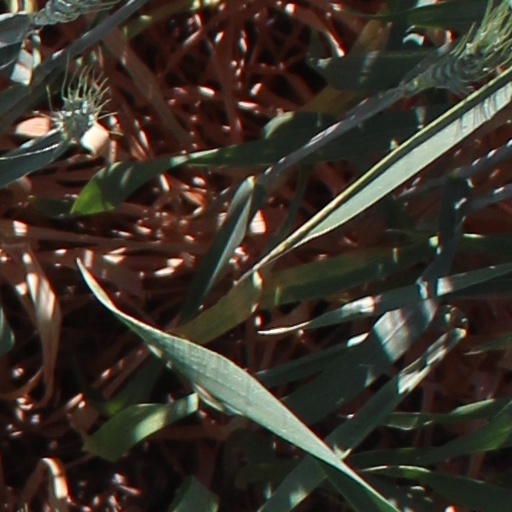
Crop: wheat